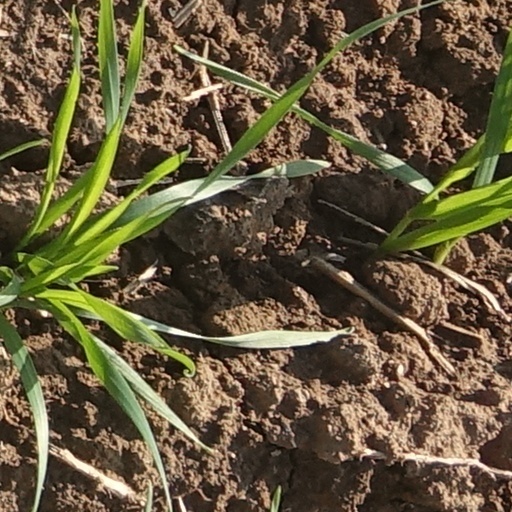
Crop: wheat